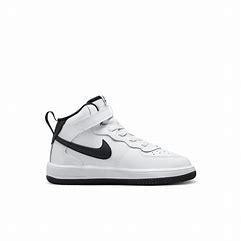
Brand: Nike
Model: Force 1 Easyon